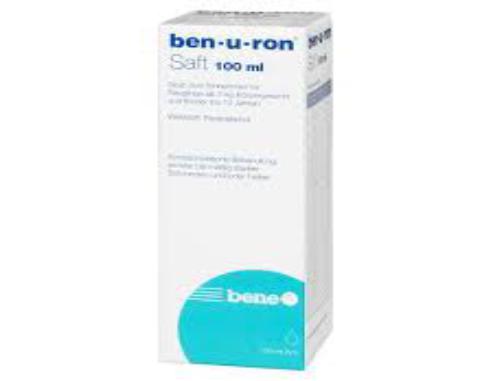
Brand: benuron
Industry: Medical